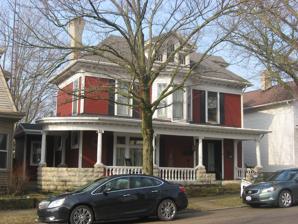
Building: Demand-Gest House
Country: United States of America
Year built: 1900
Historic house in Ohio, United States United States historic place Demand-Gest House U.S. National Register of Historic Places Front of the house Show map of Ohio Show map of the United States Interactive map showing the location of Demand-Gest House Location 37 N. Main St., Mechanicsburg , Ohio Coordinates 40°4′22″N 83°33′26″W / 40.07278°N 83.55722°W / 40.07278; -83.55722 Area Less than 1 acre (0.40 ha) Built 1900 ( 1900 ) Architectural style Colonial Revival MPS Mechanicsburg MRA NRHP reference No. 85001881 Added to NRHP August 29, 1985 The Demand-Gest House is a historic residence in the village of Mechanicsburg , Ohio , United States.  Built for a physician, it was for many years the home of local business leaders, and it has been named a historic site . It is currently a private residence. Residents Dr. Charles E. Demand was a charter member of the Mechanicsburg Masonic lodge , as well as of Mechanicsburg's lodge of the Order of the Eastern Star . Besides his medical practice, he was a businessman, serving as president of the village's Mutual Loan and Savings Company in the 1910s. He arranged for the construction of the current house in 1900, making him one of several prosperous physicians to build homes in the first block of North Main Street in the period; his colleagues John H. Clark and Oram A. Nincehelser also lived in fine residences in the same block. After Demand left the property, it became the home of Neil Gest; a farmer and longtime executive of the village's Ohio Grain Company, Gest lived in the house for many years. Architecture The house is a wooden structure with a stone foundation . Built in the Colonial Revival style of architecture, it features a symmetrical facade with significant design elements such as a Palladian window and a porch with Ionic columns . Individuals may enter the house through a transomed doorway on the porch underneath a bay that protrudes from the residue of the second-floor facade.  Inside, a distinctive feature is a prominent oval-shaped window near the staircase. Its Colonial Revival style makes the Demand-Gest House different from most of the village's historic residences, which are more frequently Queen Anne or Italianate in style. Preservation The Demand-Gest House was listed on the National Register of Historic Places in 1985, qualifying both because of its historic architecture and its place in Ohio's history .  It was one of approximately twenty different Mechanicsburg locations to be listed on the National Register at the same time as part of a multiple property submission .  Among the house's neighbors that were included in the multiple property submission are the homes of Demand's professional colleagues: the John H. Clark House at 21 N. Main and the Oram Nincehelser House at 28 N. Main. References